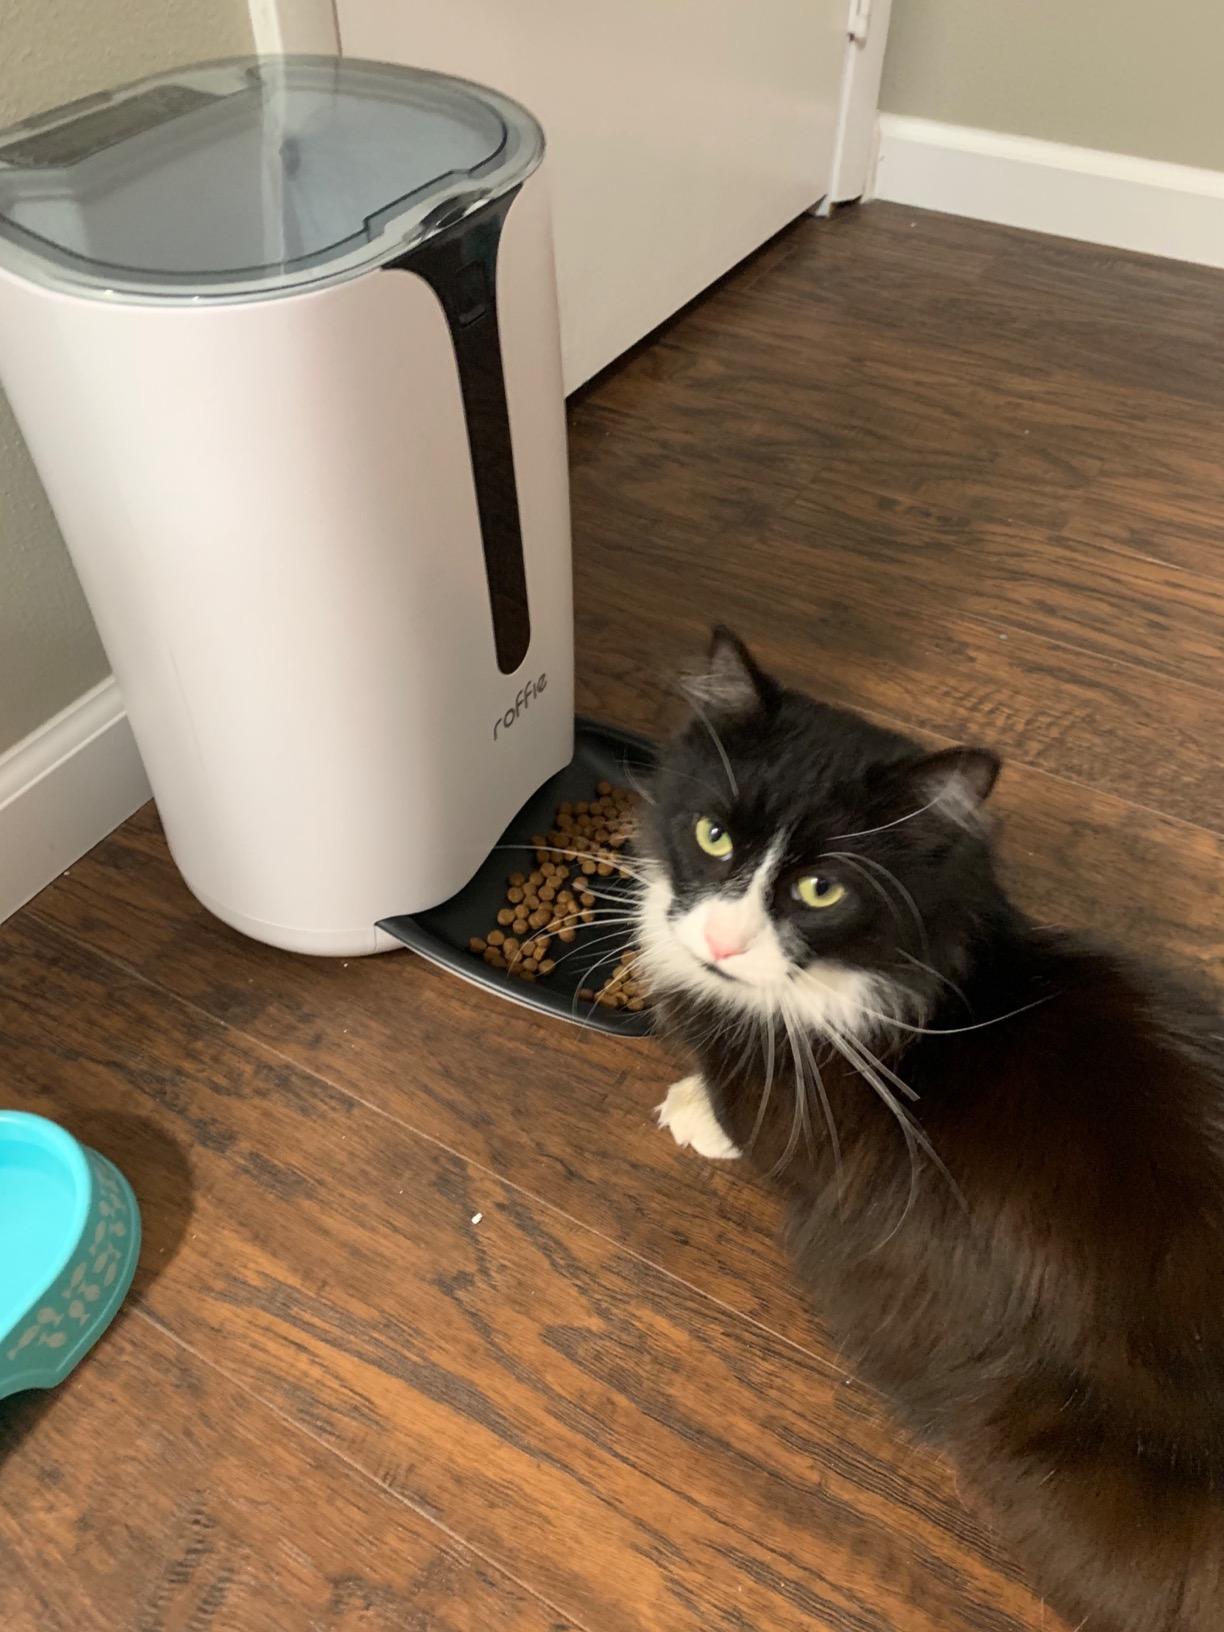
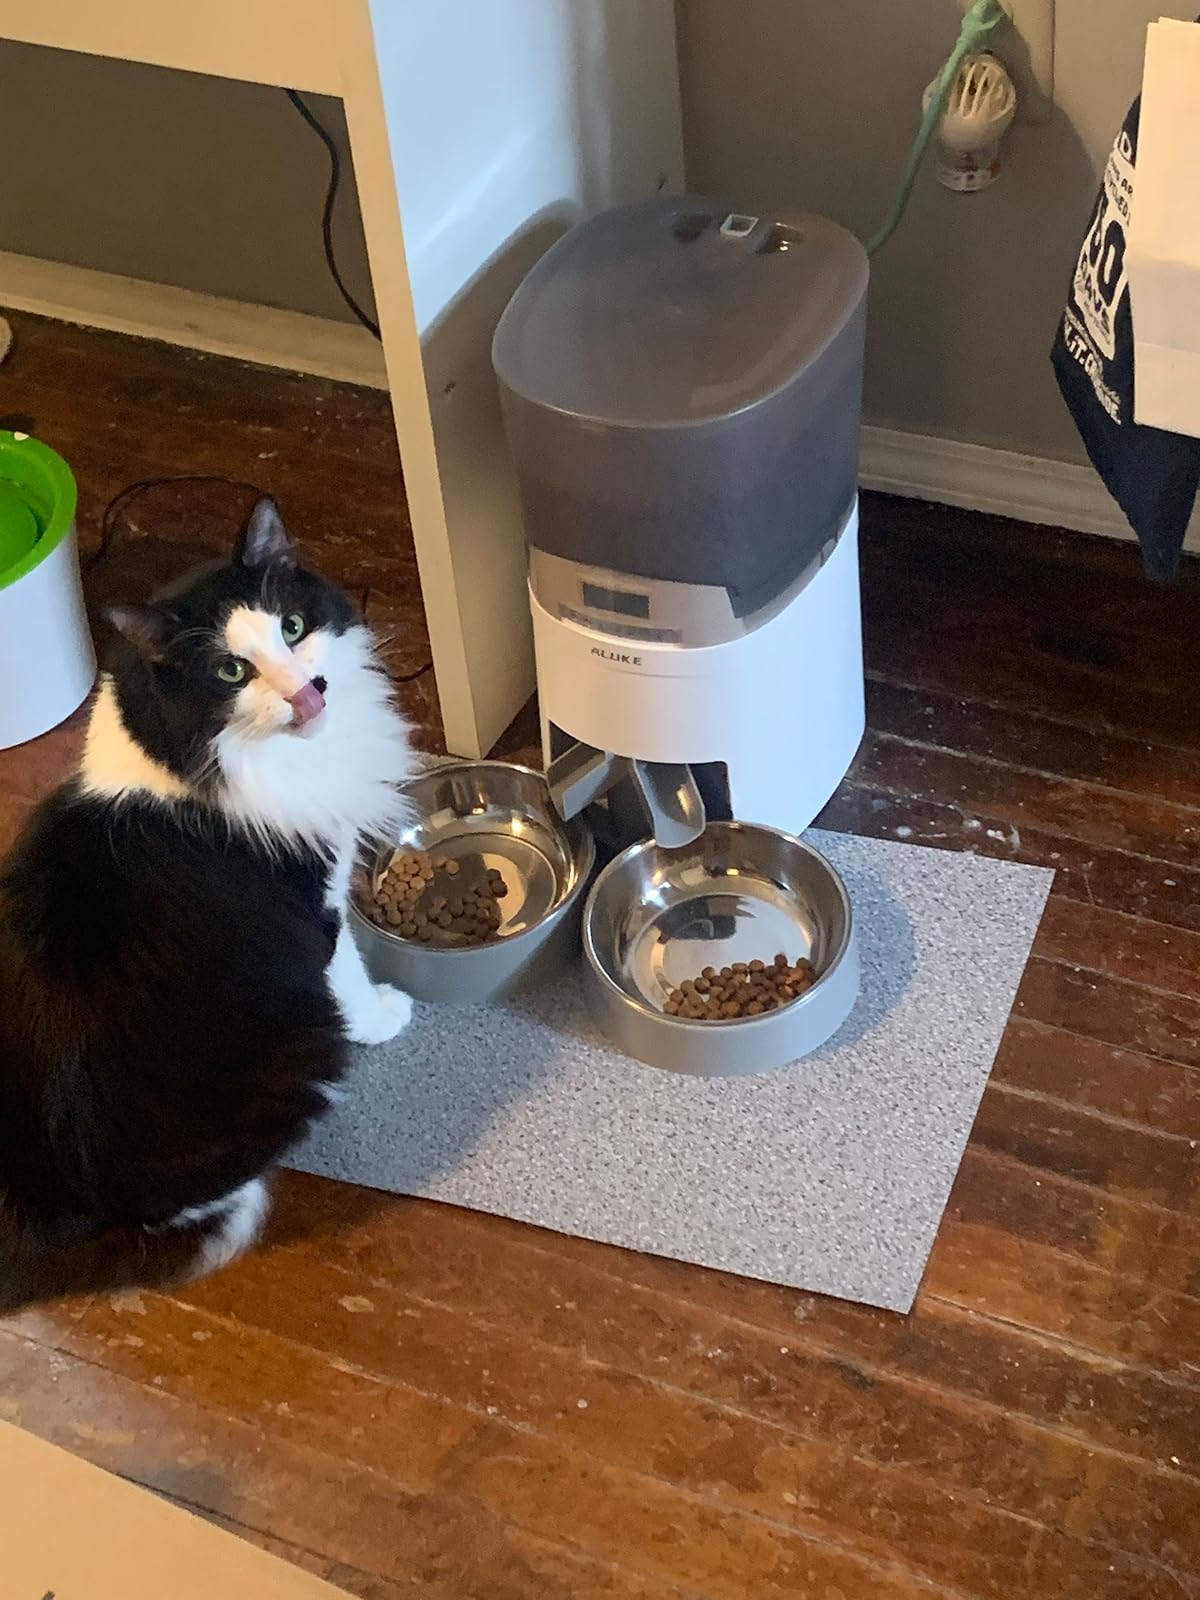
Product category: items_feeder
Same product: no